Lebanese Forces

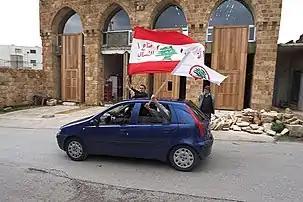
Lebanese Forces supporters

Following the party's new political gains, Samir Geagea was freed on 18 July 2005, after parliament decided to amend all the charges he formerly faced. Since Geagea's release from prison, the Lebanese Forces have been rebuilding much of their former image. Some of these works include reorganizing its members and their families, reopening political facilities, and reestablishing their main presence among the Christians of Lebanon. In addition to rebuilding their image, the Lebanese Forces have also been attempting to reclaim former privately funded facilities, which were seized by the Syrian backed government. Currently, the Lebanese Forces have also been striving to reclaim their rights to the Lebanese Broadcasting Corporation, which was initiated by the party in the mid-1980s.